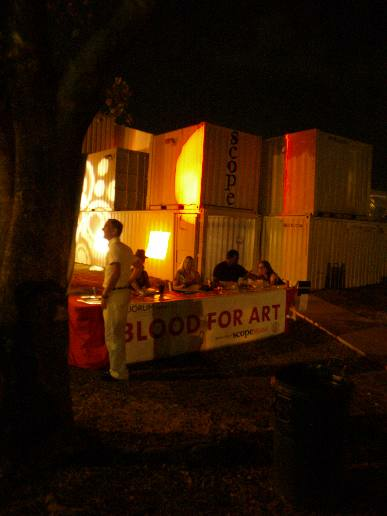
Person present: Yes